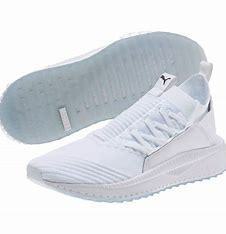
Brand: Puma
Model: Tsugi Jun